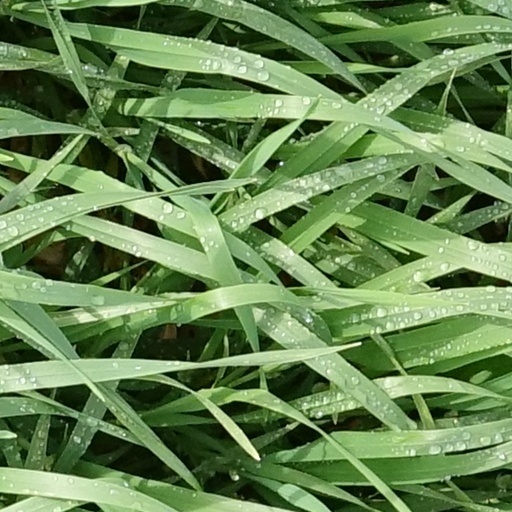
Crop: wheat